United Left (Bolivia)

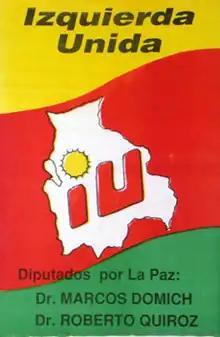
IU election poster

The United Left (abbreviated IU) was a political coalition in Bolivia. IU was launched ahead of the 1989 national elections, as a successor of the United People's Front (FPU). At the time of its founding IU consisted of eight parties, including the Revolutionary Left Movement - Free Bolivia (MIR-BL), the Communist Party of Bolivia (PCB), the Socialist Party-1 (PS-1), the Axis of Patriotic Convergence (ECP), the Movement for Socialist-Unzaguist (MAS-U) and FOM.